Hickory Withe Presbyterian Church

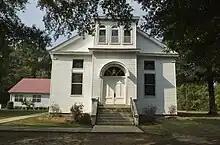
Hickory Withe Presbyterian Church

Hickory Withe Presbyterian Church is a member congregation of the Presbyterian Church in America, located at 2420 Donelson Drive, Hickory Withe, Tennessee. Two churches, Prosperity Presbyterian Church and Mount Pleasant Presbyterian Church, merged in 1907 to form Hickory Withe Presbyterian Church.